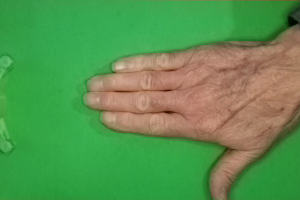
Label: paper